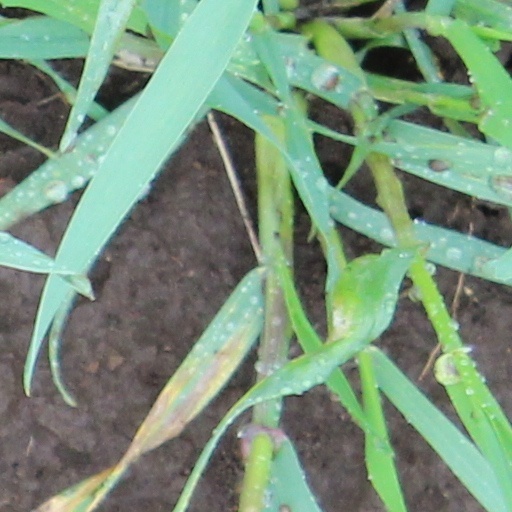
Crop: wheat